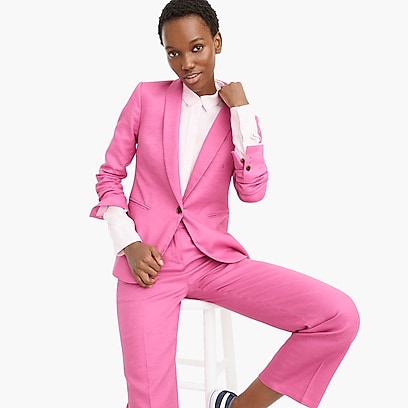
Gender: women